John Shelton (British Army officer)

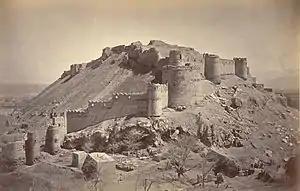
The Bala Hissar, Kabul, pictured in 1879

On 2 November 1841 an uprising broke out in Kabul which claimed the lives of the senior British officer Sir Alexander Burnes and his aides. Shelton was encamped two miles east of the city. He was ordered to occupy Kabul's citadel, the Bala Hissar, but displayed abject confusion on receiving the order. Captain George Lawrence wrote: "Brigadier Shelton's conduct at this crisis astonished me beyond expression ... [he] seemed almost beside himself, not knowing how to act, and with incapacity stamped on every feature of his face." Despite Shelton's misgivings, his troops reached the Bala Hissar unopposed and spent the next week there. Despite the strong fortifications of the citadel, he came to believe that he could not withstand a siege there and proposed that the British force should withdraw to Jalalabad, abandoning Kabul and the pro-British Shah Shuja.